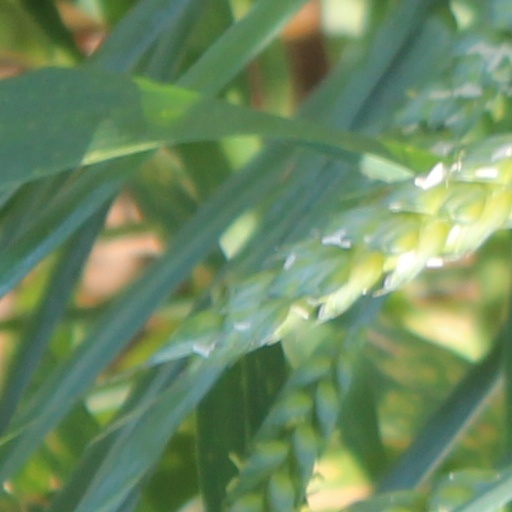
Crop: wheat